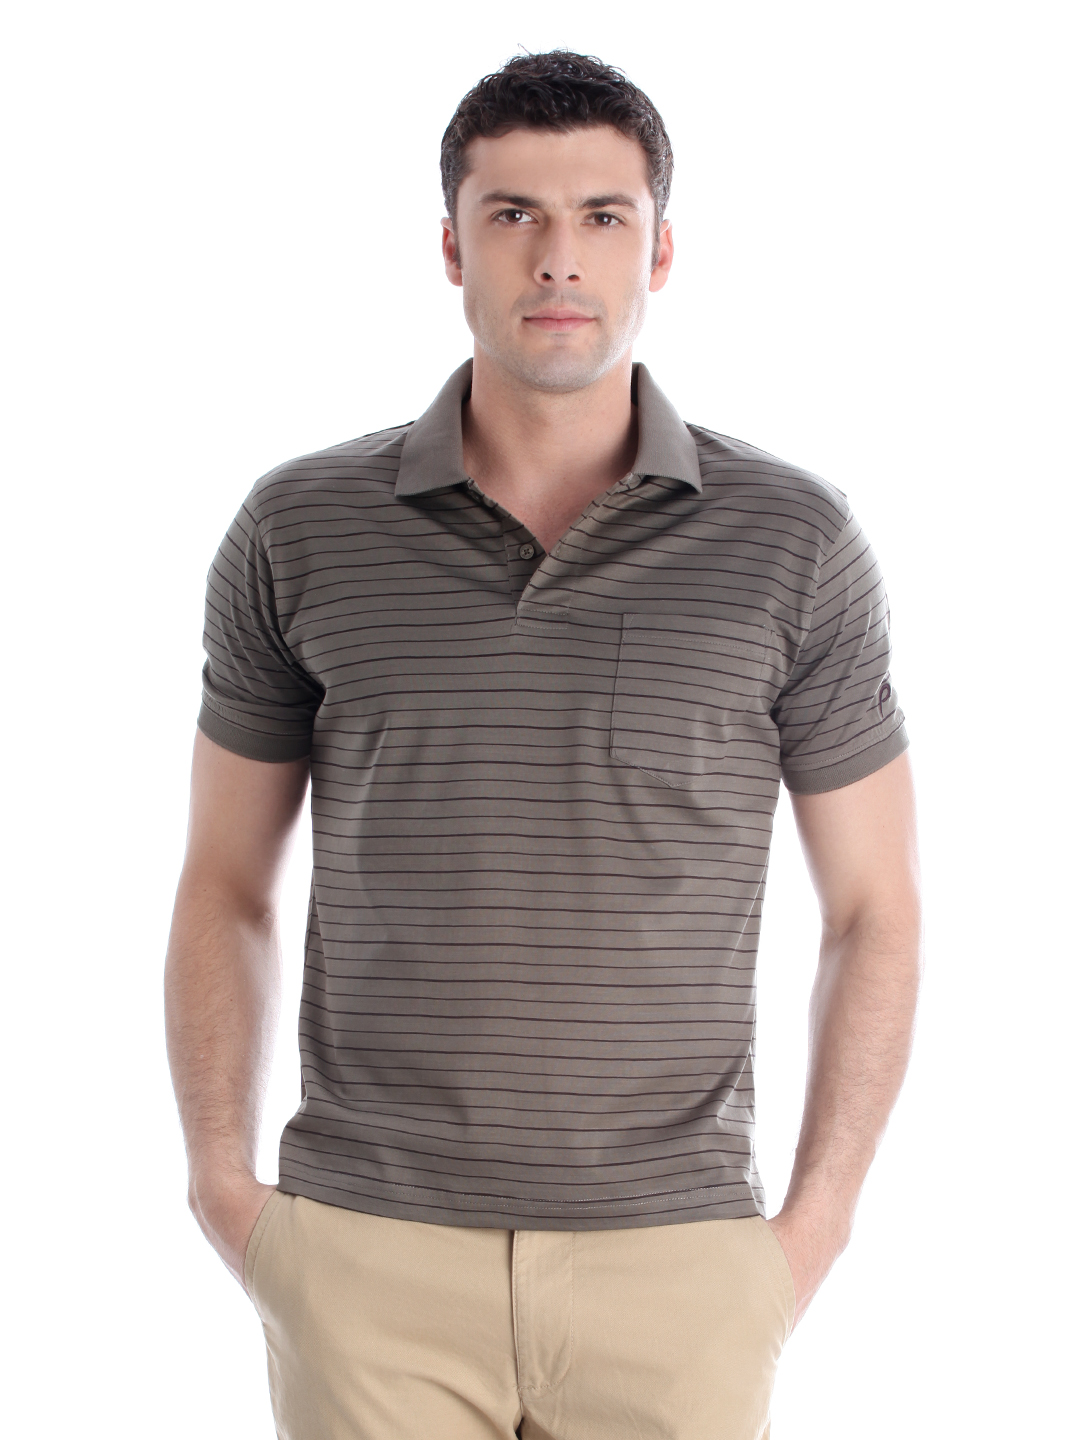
Proline Men Brown Striped Polo T-shirt
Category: Apparel / Topwear / Tshirts
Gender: Men
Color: Brown
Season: Summer 2012
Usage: Casual